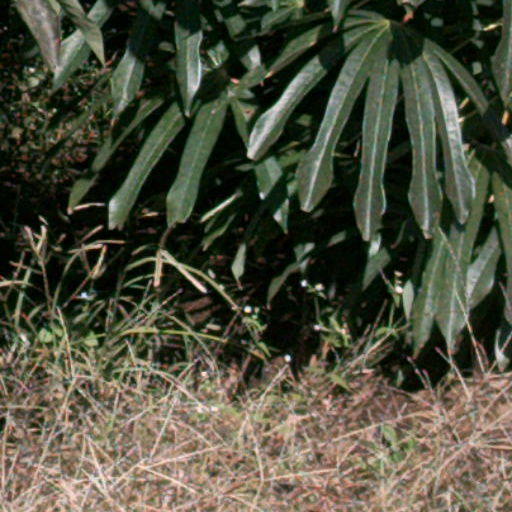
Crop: cassava